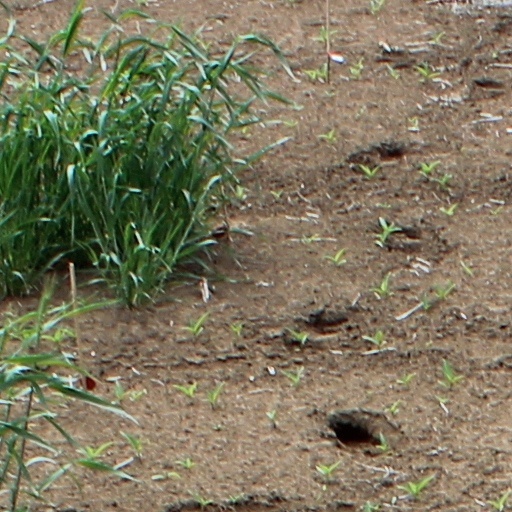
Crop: wheat